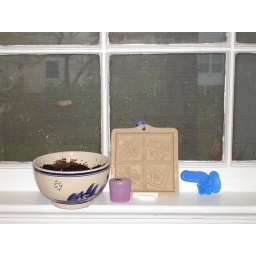
Objects arranged on kitchen window sill with candle wax in shape of phallus.